Bucksaw

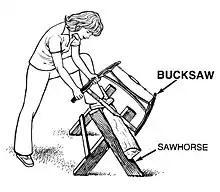
Using a bucksaw and sawbuck to cut a log

A bucksaw is a hand-powered frame saw similar to bow saw and generally used with a sawbuck to cut logs or firewood to length ("bucking"). Modern bucksaws usually have a metal frame ("H" or C-shaped) and a removable blade with coarse teeth held in tension by the frame. Lightweight portable or foldable models used for camping or back-packing are also available. It is often referred to as a bow saw in the North American hardware market, but that term traditionally refers to a different type of saw with a wooden frame.